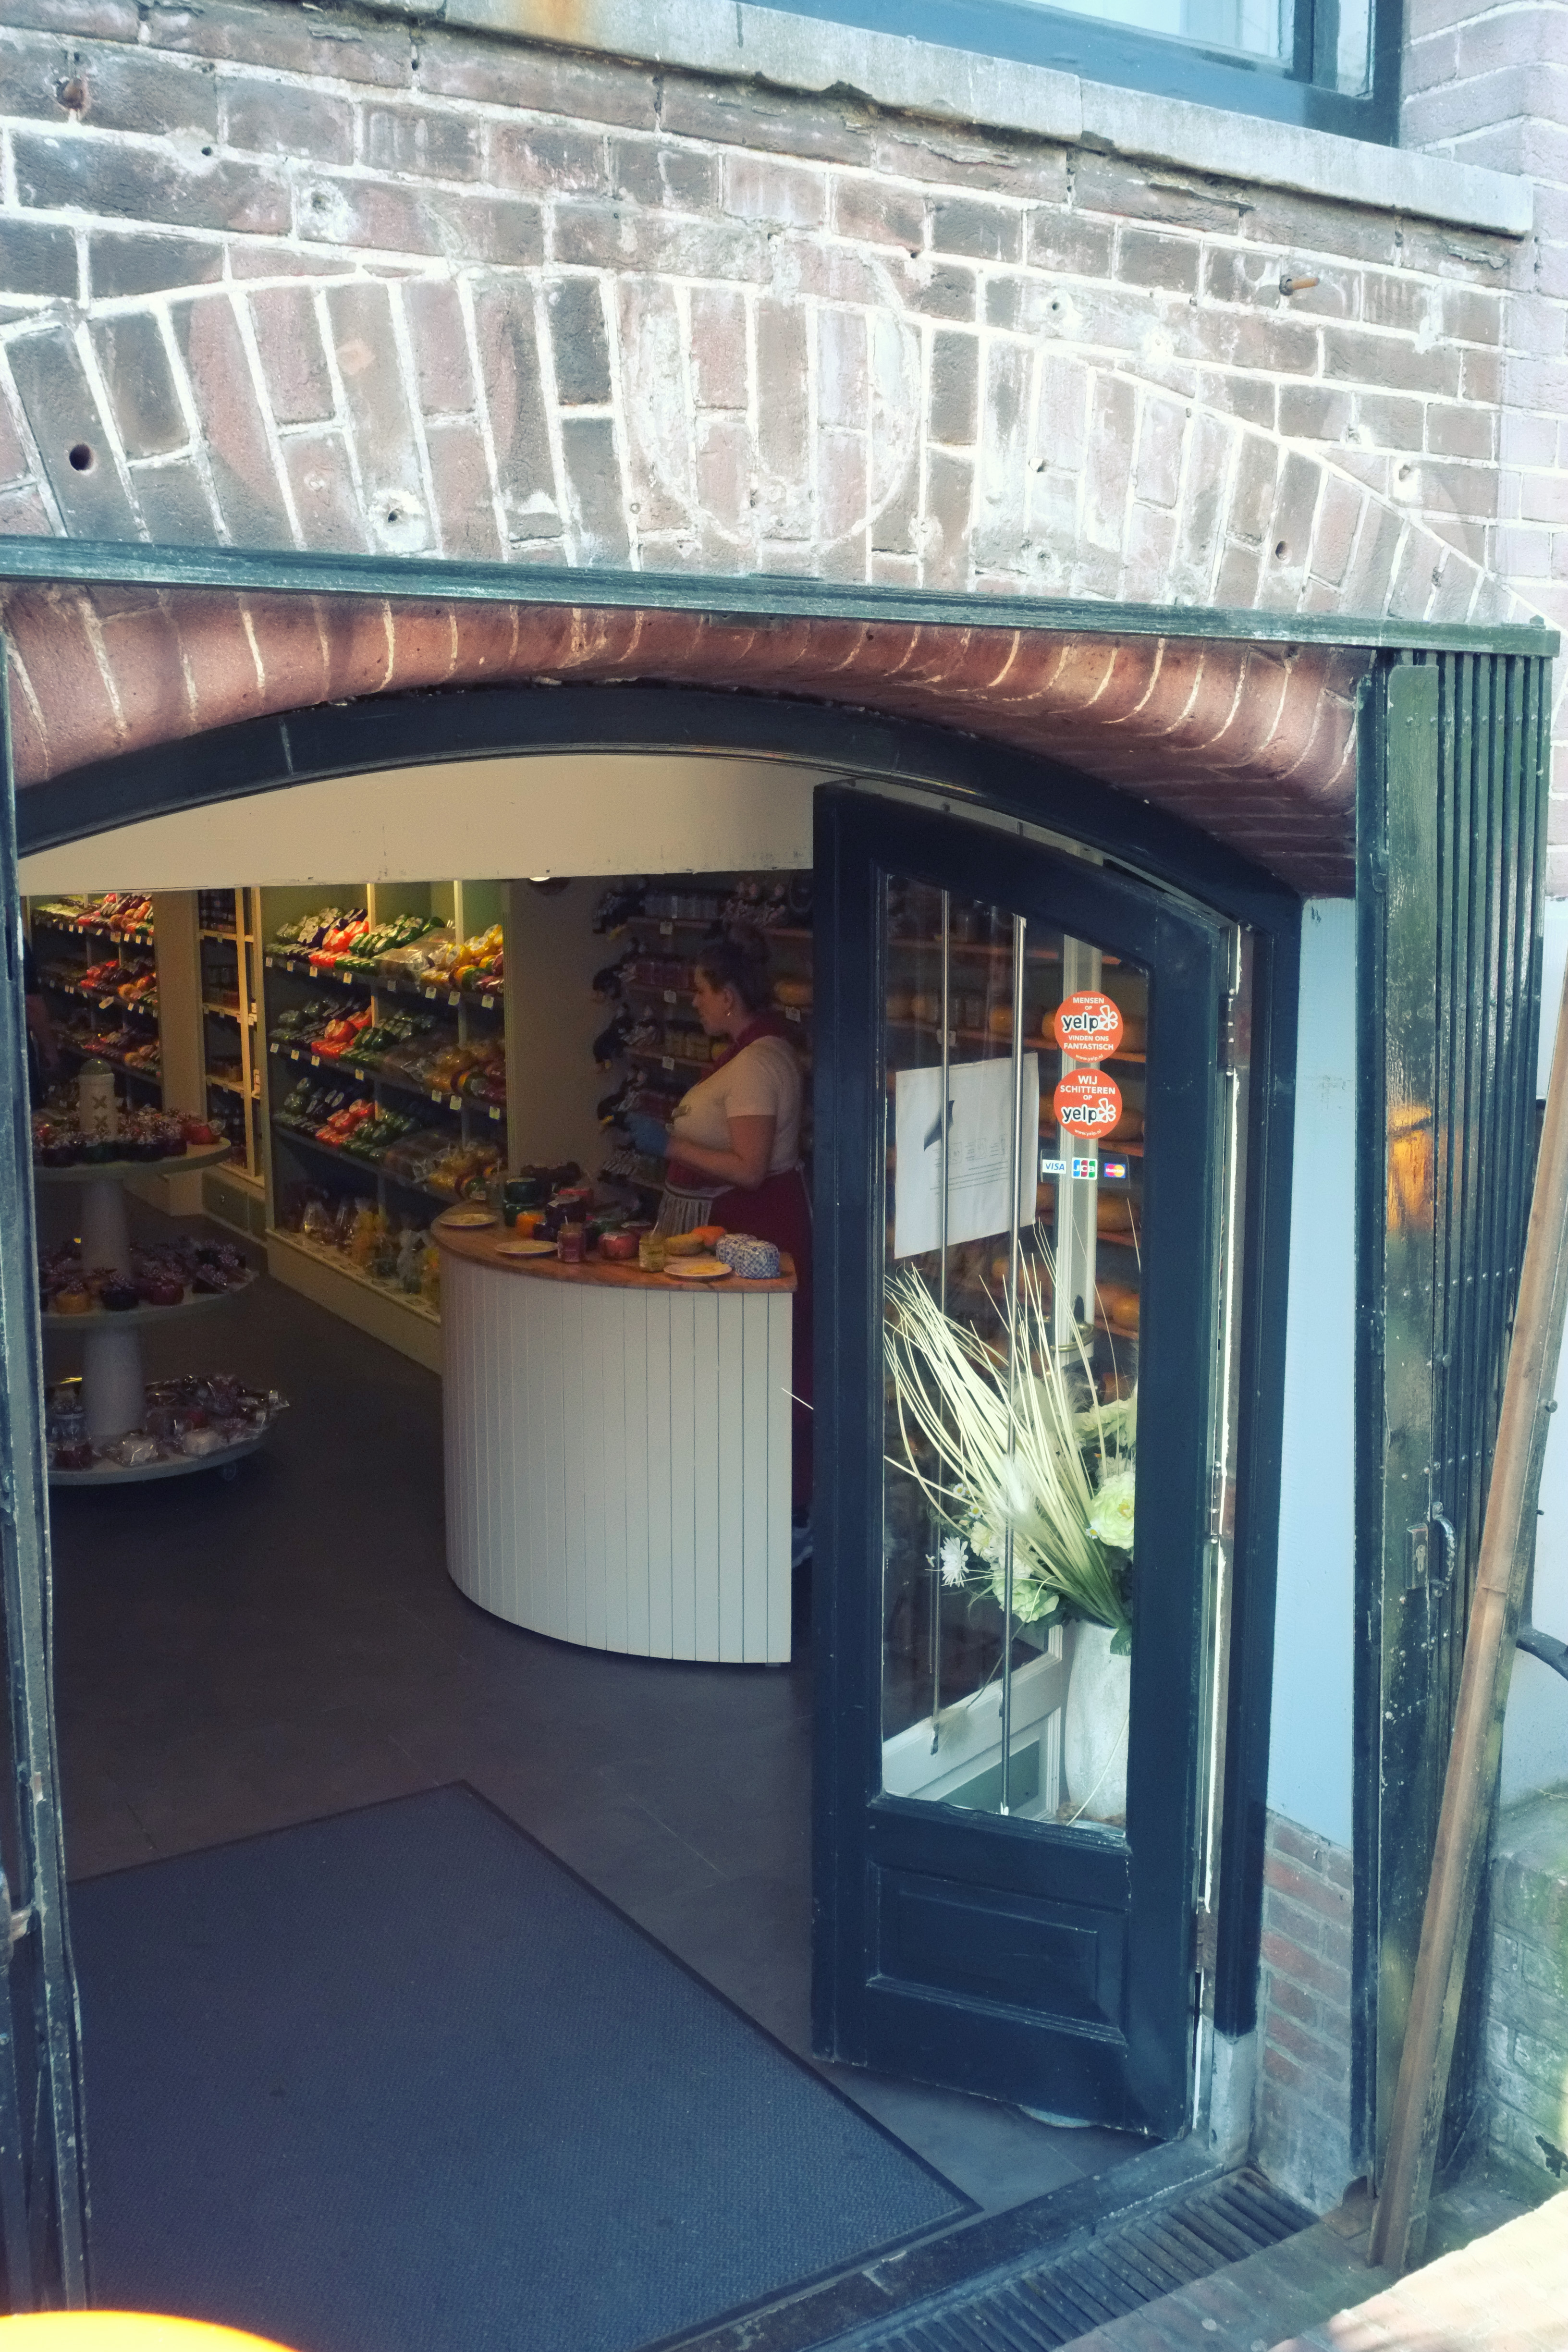
architecture, street, house, window, home, urban, travel, fujifilm, facade, door, interior design, amsterdam, netherlands, design, fuji, fujix, fujixe1, window covering